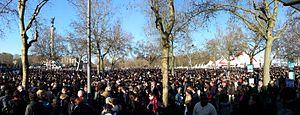
Rassemblement de soutien à Charlie Hebdo, aux victimes de l'attentat perpétré au siège du journal satirique, et des attaques qui suivirent. Bordeaux. Selon Sud Ouest, environ 140 000 personnes étaient présentes pour ce rassemblement.